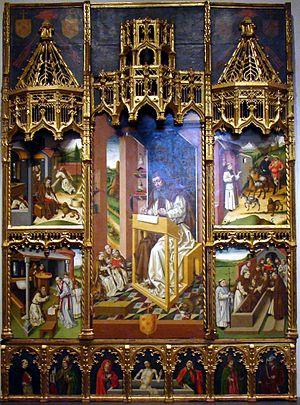
Le musée national de la Sculpture se trouve dans la ville de Valladolid. Il abrite des œuvres réalisées entre le bas Moyen Âge et le XIXᵉ siècle ainsi qu'un grand nombre de toiles de maîtres. Il est particulièrement renommé pour sa collection de sculpture polychrome de la Renaissance et du baroque espagnol, considérée comme l'une des plus originales d’Europe.